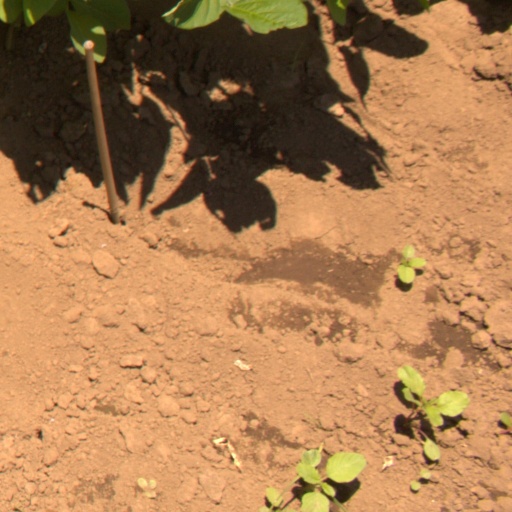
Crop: soybean